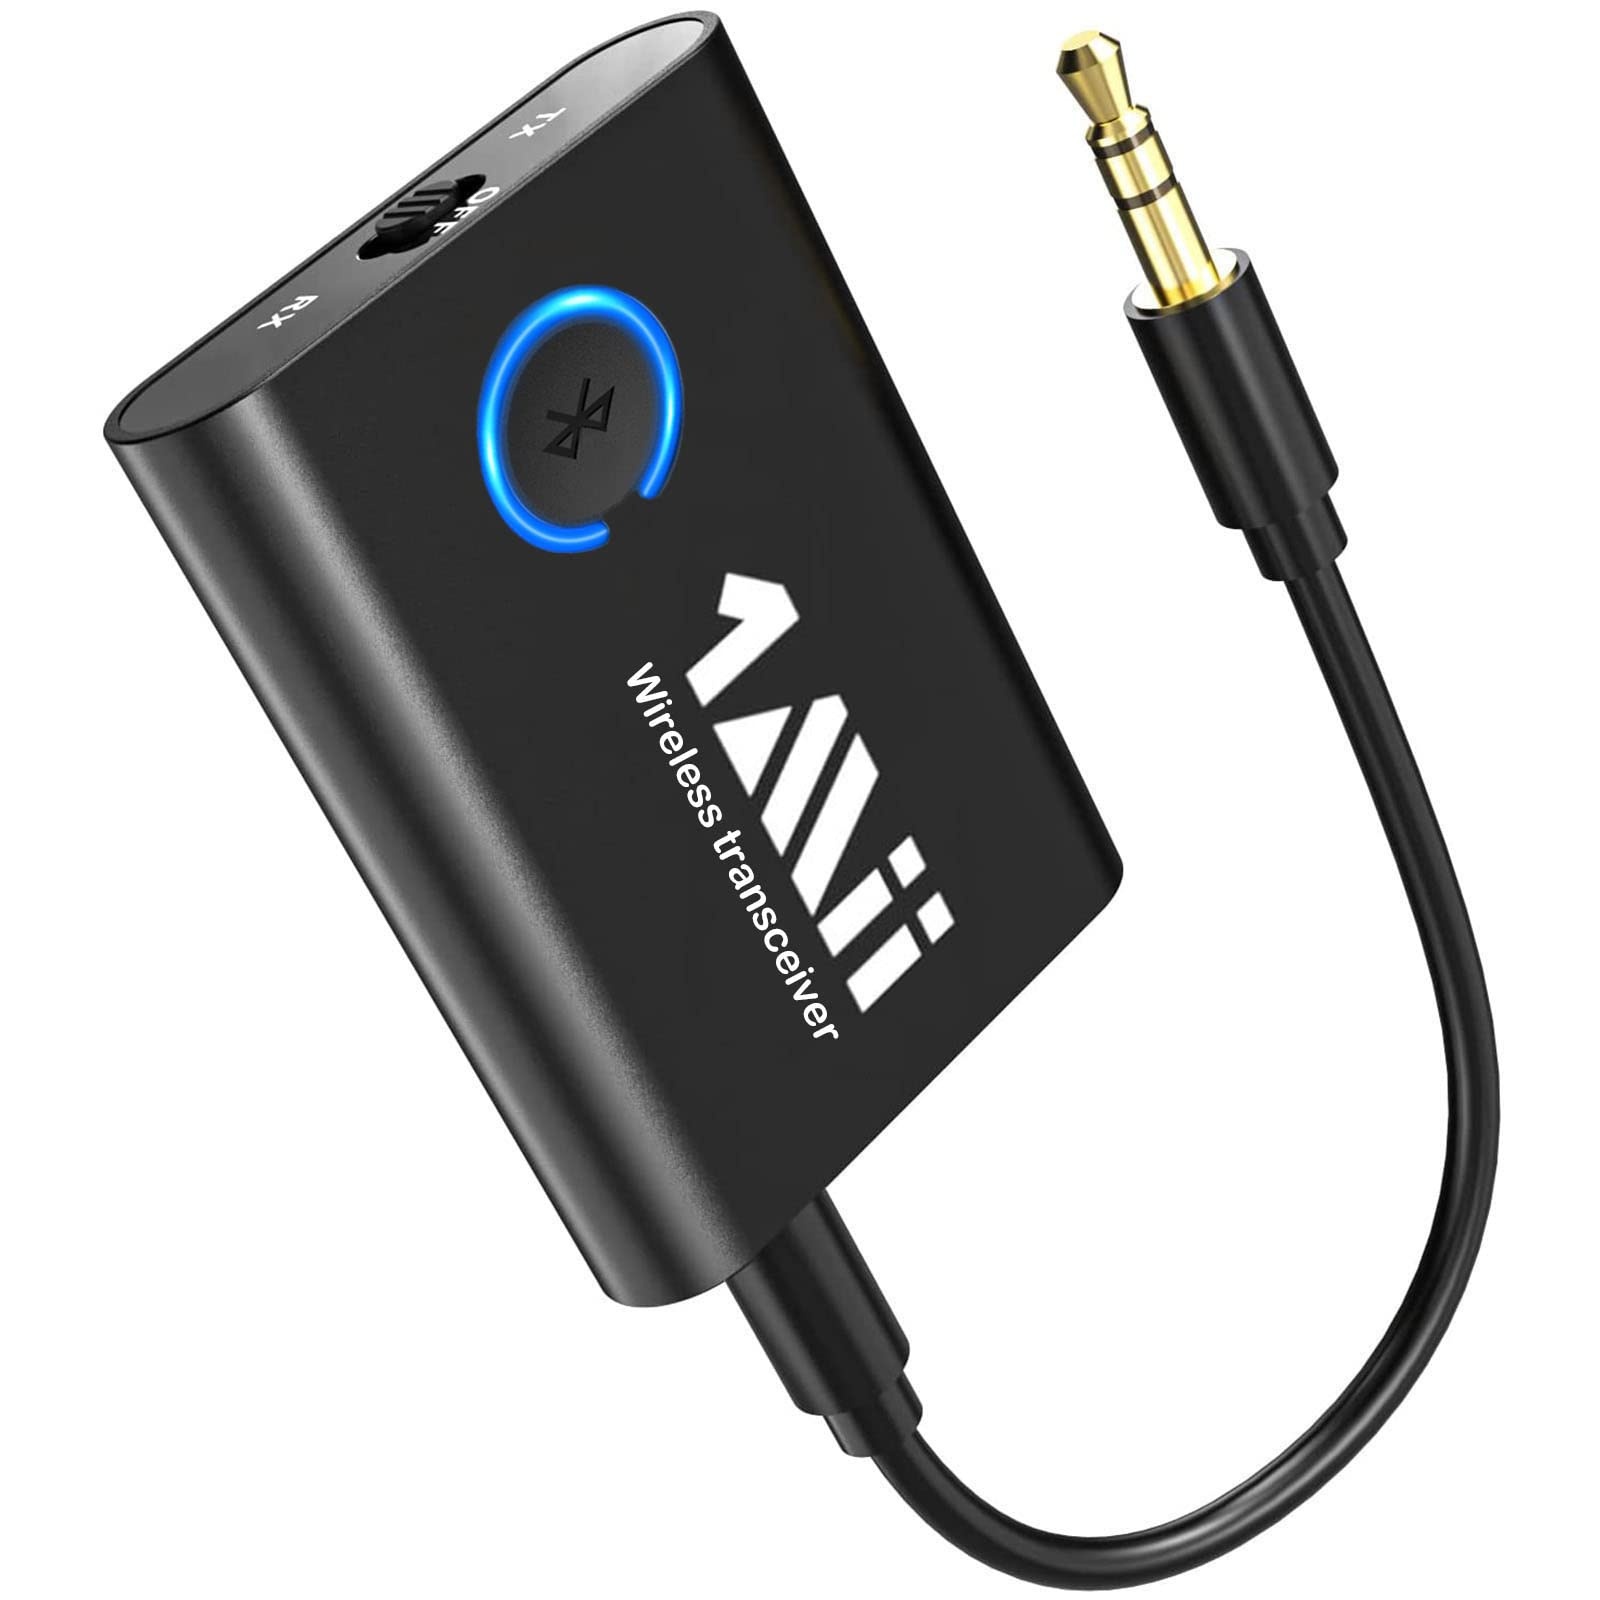
1 x RAW Customer Returns 1Mii ML301 Bluetooth 5.3 Transmitter Receiver, Dual Link Wireless Aux Bluetooth Adapter 3.5mm, aptX Adaptive Low Latency HD Audio Transmitter for TV, Home Stereo, Headphones, Airplane, Boat, Gym - RRP £28.99
Download Manifest: HERE Title Qty Unit Price Total Price ASIN EAN 1Mii ML301 Bluetooth 5.3 Transmitter Receiver, Dual Link Wireless Aux Bluetooth Adapter 3.5mm, aptX Adaptive Low Latency HD Audio Transmitter for TV, Home Stereo, Headphones, Airplane, Boat, Gym 1 £28.99 £28.99 B09DP3PHTB 6972771391592
Brand: Jobalots
Category: Electronics > Audio > Audio Components > Audio & Video Receivers